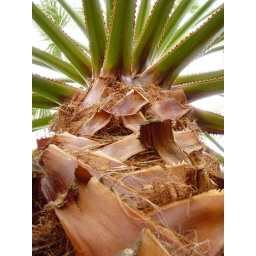
Well, his palm tree. The birds take a bath in the cups formed at the base of the fronds.